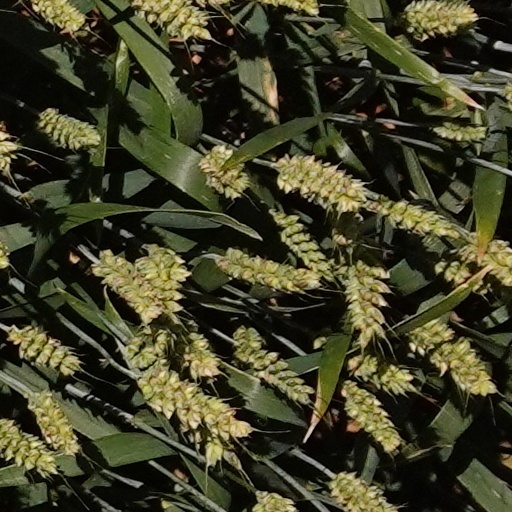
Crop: wheat